Vince Russo

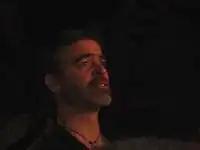
Russo at a TNA event

In July 2002, Russo joined Jeff and Jerry Jarrett's NWA-TNA promotion as a creative writer and would assist in the writing and production of the shows. Russo claims that the name "Total Nonstop Action" came from him and that the original concept was, as they were exclusive to pay-per-view, to be an edgier product than WWE; the initials of the company "TNA" being a play on "T&A," short for "Tits and Ass." Throughout the first few years, there were numerous reports of a creative power struggle over the direction of the programming.